Black eye

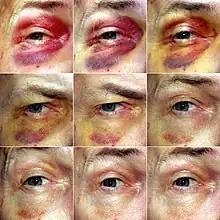
Progression of periorbital hematoma over ten days: the blood is gradually absorbed, but the iron-laden pigments in the blood remain in the tissue leaving a discoloration that persists for longer.

Despite the name, the eye itself is not affected. Blunt force or trauma to the eye socket results in burst capillaries and subsequent haemorrhaging (hematoma). The fatty tissue along with the lack of muscle around the eye socket allows a potential space for blood accumulation. As this blood decomposes and is resorbed, various pigments are released lending itself to the extreme outward appearance.